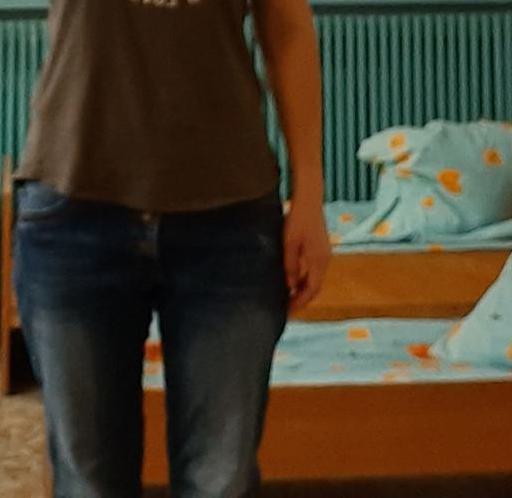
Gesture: no_gesture